Herat

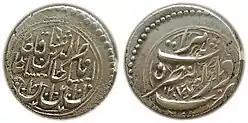
1 Qiran Coin of Naser al-Din Qajar; Herat mint, 1861

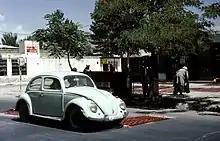
Afghan rugs in Herat, 1977

Herat was a great trading center strategically located on trade routes from the Mediterranean to India or China. The city was noted for its textiles during the Abbasid Caliphate, according to many references by geographers. Herāt also had many learned sons such as Ansārī. The city is described by Estakhri and Ibn Hawqal in the 10th century as a prosperous town surrounded by strong walls with plenty of water sources, extensive suburbs, an inner citadel, a congregational mosque, and four gates, each gate opening to a thriving market place. The government building was outside the city at a distance of about a mile in a place called Khorāsānābād. A church was still visible in the countryside northeast of the town on the road to Balkh, and farther away on a hilltop stood a flourishing fire temple, called Sereshk, or Arshak according to Mustawfi.